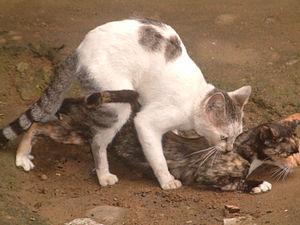
le chat blanc fait l’amour a la chate multicolor
La copulation est un type d'accouplement au cours duquel le mâle introduit directement le sperme dans les voies génitales de la femelle. Elle s'opère par fécondation interne. Chez la plupart des anoures et des urodèles, la fécondation externe est précédée d'un rapprochement des sexes, l'amplexus, qui est une pseudocopulation tenant une place intermédiaire entre la fécondation à distance des poissons et la copulation des Vertébrés.
Chez les animaux, le comportement de reproduction correspond à l'ensemble des séquences motrices qui sont exécutées pour mettre en contact les gamètes du mâle avec ceux de la femelle, ce qui permet la fécondation et la reproduction de l'espèce.
Dans le comportement sexuel des mammifères, la lordose correspond chez les femelles à une position sexuelle réflexe qui permet la copulation.